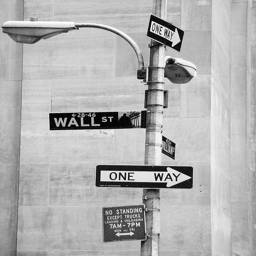
A street light with lots of traffic signs mounted to it.
A street light pole with several traffic signs on it.
A lightpost is littered with street signs and directionals.
Multiple street sign on a poll with a building in the background.
many street signs on a light pole